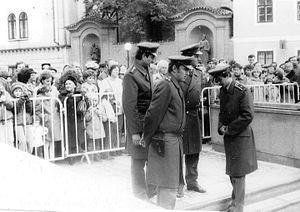
La Sbor národní bezpečnosti ou SNB était la police tchécoslovaque de 1945 à 1991. Elle comprenait la Veřejná bezpečnost qui s'occupait de la sécurité publique, et de la Sécurité d'État, le service de renseignements.